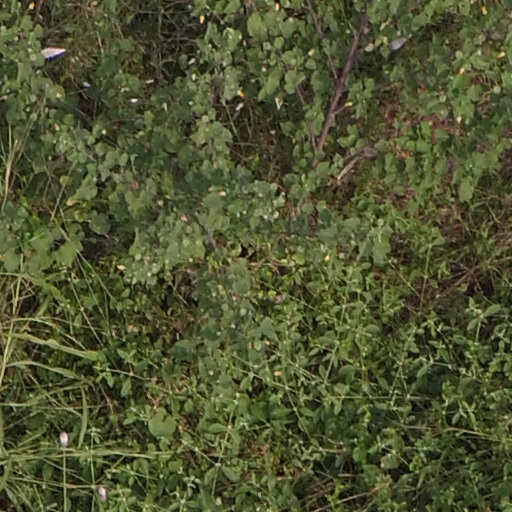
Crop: maize; corn